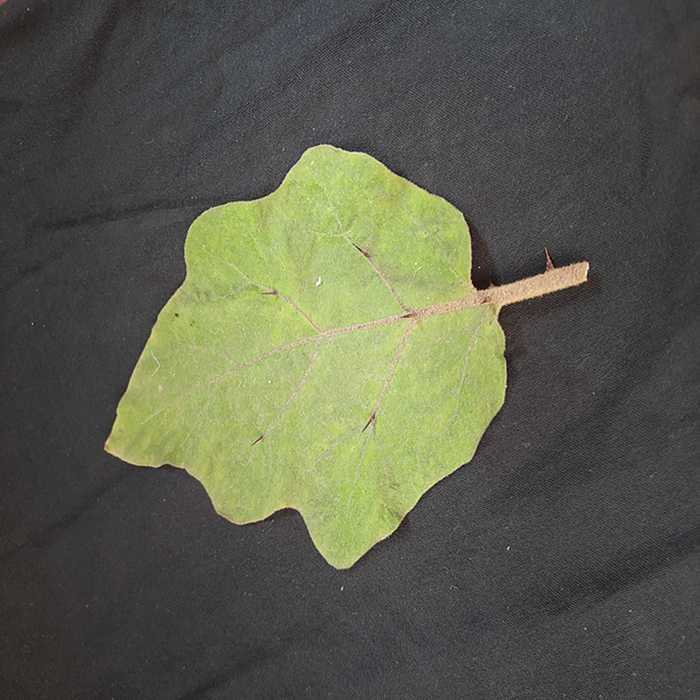
Plant: Eggplant
Label: Eggplant fresh leaf